Transmembrane protein 268

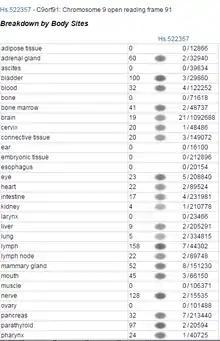
ETS Profile for C9orf91.

The protein was found to be expressed in numerous different tissues. The ETS Profile for TMEM268 indicates the gene is expressed ubiquitously within the body. In support, there has been experimental evidence using antibody staining to show various tissue types that express TMEM268.